VMA-223

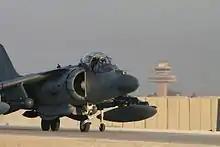
A VMA-223 Harrier taxis at Al Asad Iraq in January 2006

March 1990 marked the second Sixth Fleet Deployment for the "Bulldogs" aboard in support of the 22 MEU. This detachment participated in Operation Sharp Edge, flying armed combat air patrol missions in support of the non-combatant evacuation operations (NEO) over Liberia. In January 1991, the "Bulldogs" deployed a six-plane detachment to Naval Station Rota, Spain for operations in support of Operation Desert Shield and Operation Desert Storm. The Bulldogs briefly occupied the decks of the USS Nassau and the Iwo Jima. The detachment remained at Rota through February, training with Spanish Forces.